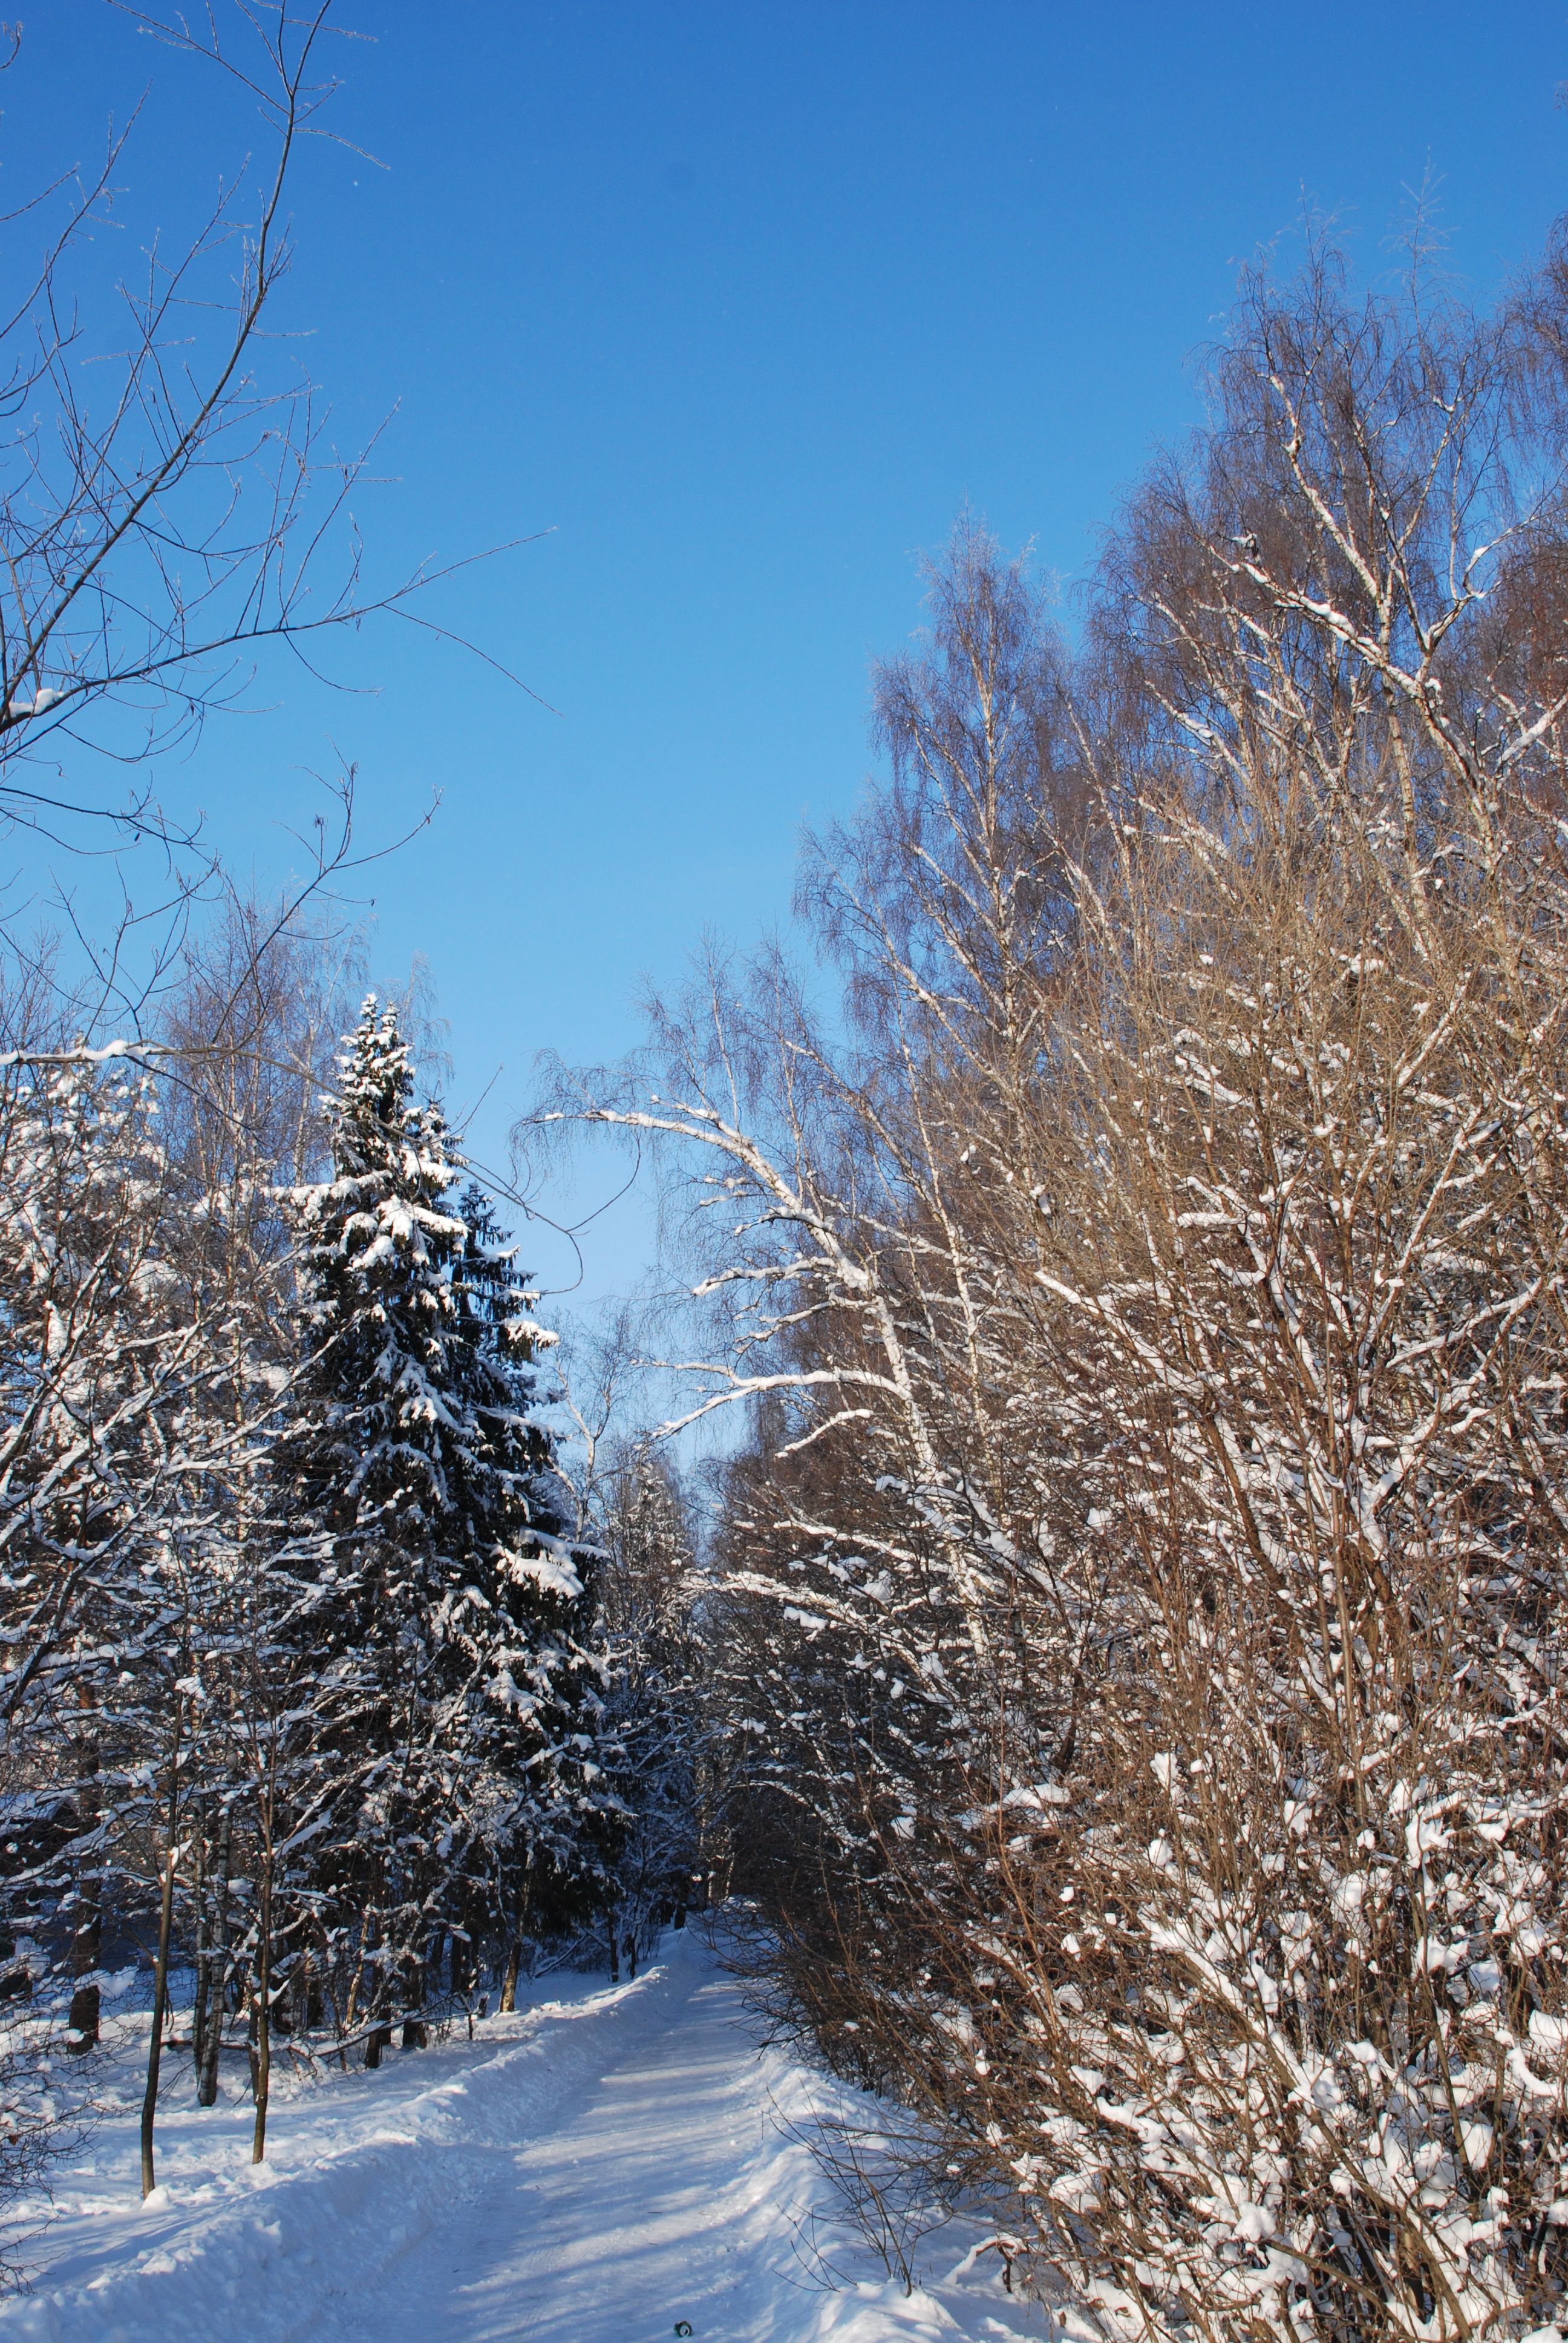
tree, nature, forest, branch, mountain, snow, winter, plant, sunlight, frost, ice, weather, snowy, nikon, season, cool image, moscow, russia, d80, moskau, nikond80, zelenograd, moscou, freezing, woody plant